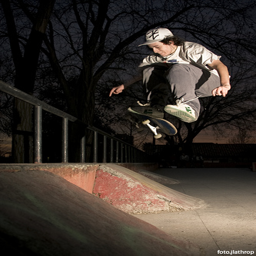
A man flying through the air while riding a skateboard.
A skateboarder leaping in a skate park at night
A young man doing a jump off a ramp at a skate park.
A PERSON IS JUMPING HIGH ON A SKATE BOARD
A young man with cap skating on a slope